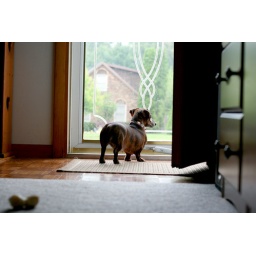
the glass in the front door goes all the way down to the ground, so even the shortest of doxies can see out